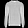
Label: Pullover